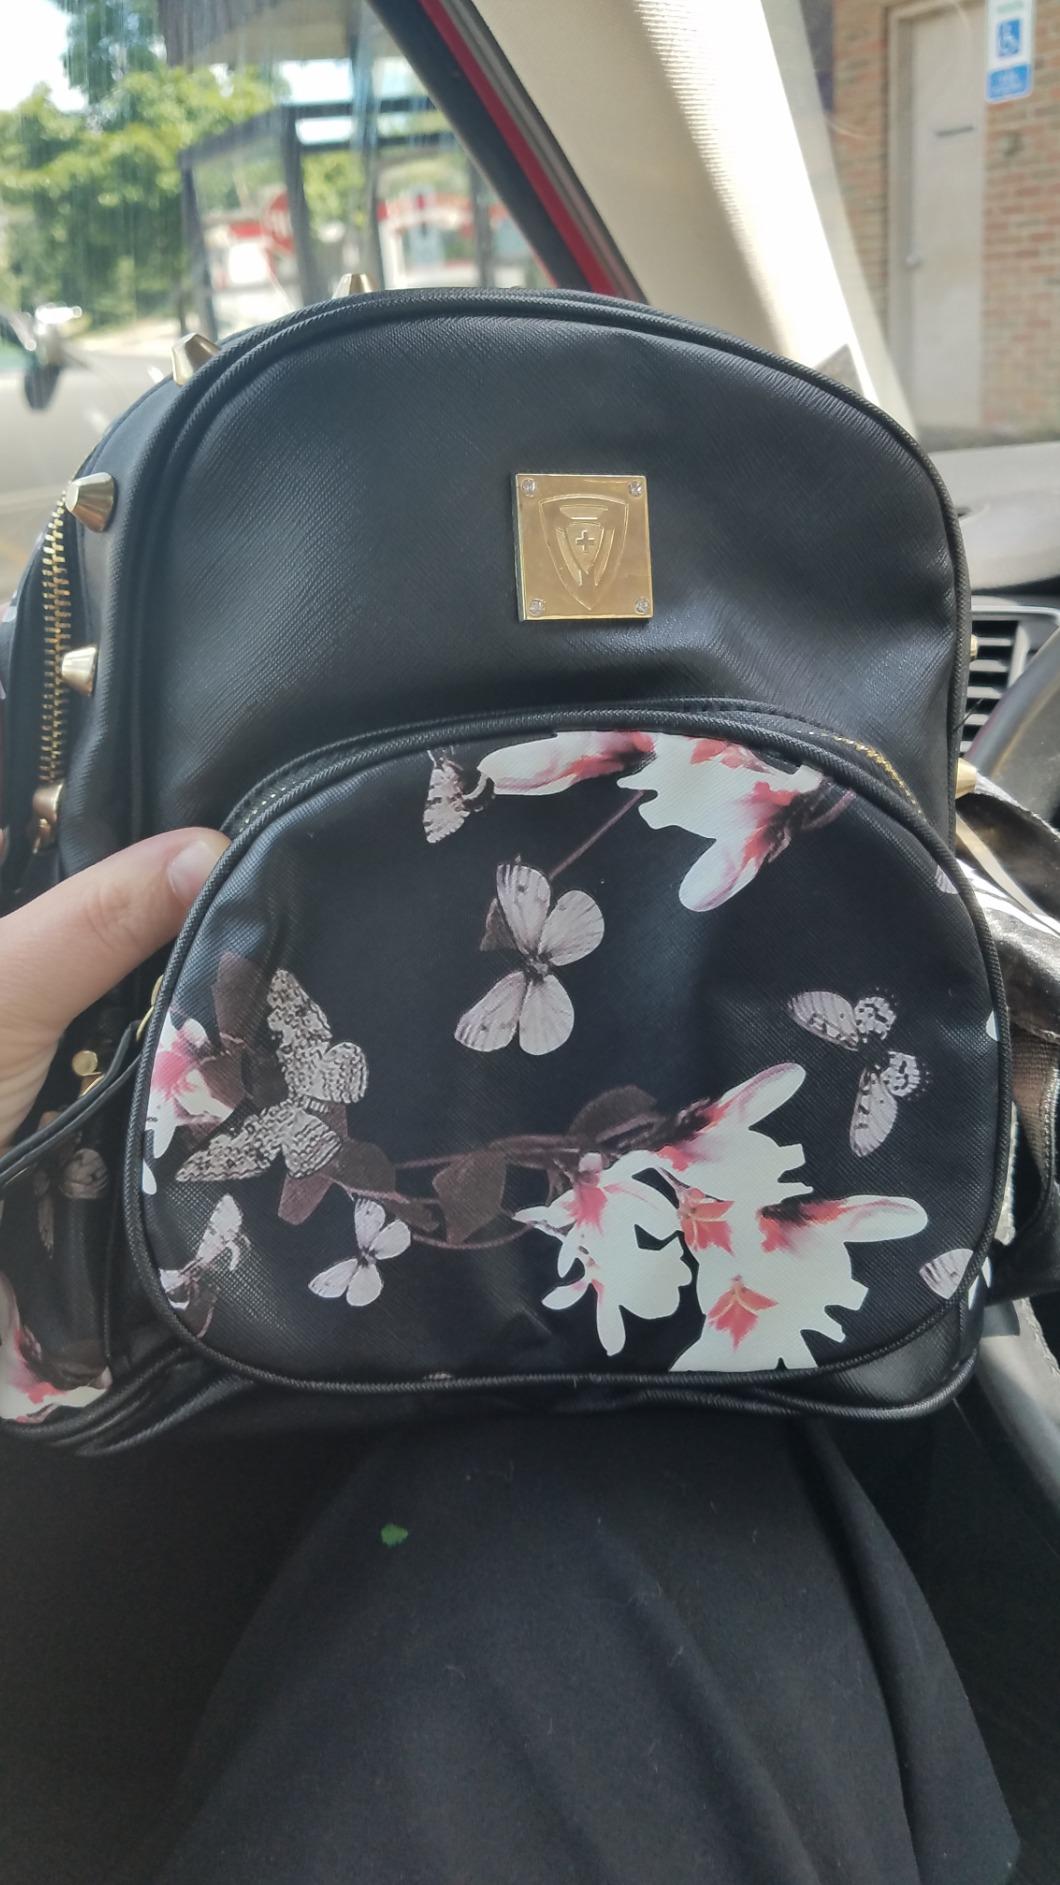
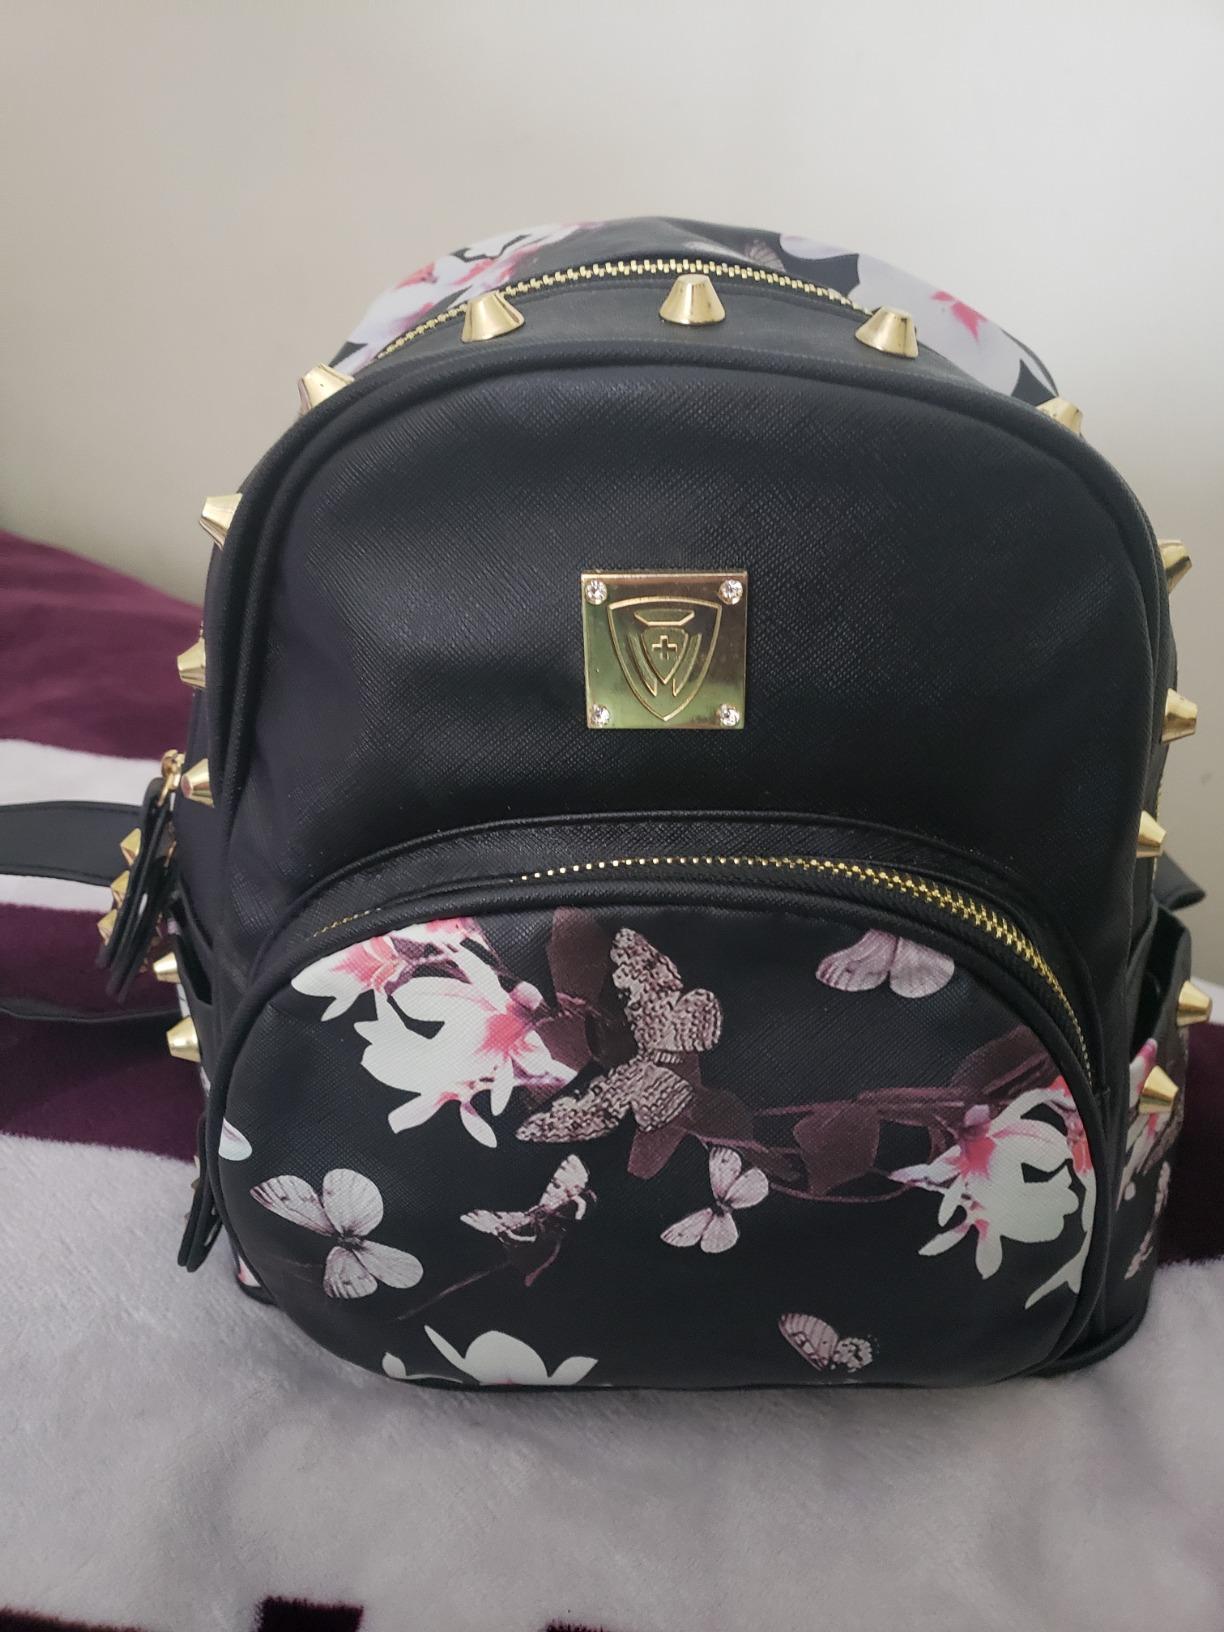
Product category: accessories_handbag
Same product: yes